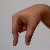
The image shows a hand gesture representing the letter 'Q' in Indian Sign Language.